Gene Hackman

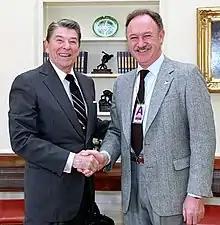
Hackman (right) with President Ronald Reagan in 1987

Together with undersea archaeologist Daniel Lenihan, Hackman wrote three historical fiction novels: "Wake of the Perdido Star" (1999), a sea adventure of the 19th century; "Justice for None" (2004), a Depression-era tale of murder based on a real-life crime in his boyhood town of Danville; and "Escape from Andersonville" (2008), about a prison escape during the American Civil War. His first solo effort, a story of love and revenge set in the Old West titled "Payback at Morning Peak", was released in 2011. His final novel, "Pursuit", a police thriller, followed in 2013.